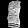
Label: T - shirt / top